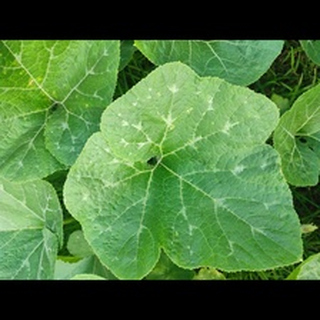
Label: healthy_pumpkin